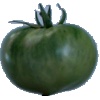
Label: Tomato not Ripened 1